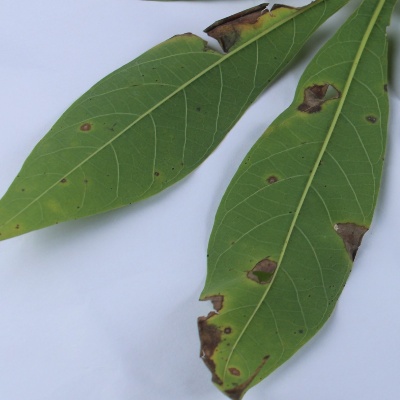
Crop: Cassava
Condition: brown spot